Katarzyna Niewiadoma

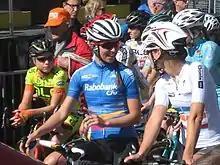
Niewiadoma (in blue) talking with Lizzie Armitstead before the 2016 La Flèche Wallonne Féminine.

Niewiadoma improved on her previous result at Strade Bianche – the first event to be held as part of the UCI Women's World Tour – finishing second to Lizzie Armitstead in Siena. She added further top-ten finishes at World Tour level, with seventh at the Trofeo Alfredo Binda-Comune di Cittiglio, and tenth at the Tour of Flanders, before taking her first win of the season at the Ronde van Gelderland in a three-rider sprint against Natalie van Gogh and Lieselot Decroix. After a fourth-place finish at La Flèche Wallonne Féminine, Niewiadoma took a stage victory and the general classification at the Festival Luxembourgeois du cyclisme féminin Elsy Jacobs. She then followed this up with another stage win and general classification double, at the Giro del Trentino Alto Adige-Südtirol. At the Polish National Championships, Niewiadoma won both the time trial and road race titles – she won the time trial by 24 seconds ahead of Katarzyna Pawłowska, and the road race by 44 seconds ahead of Anna Plichta.